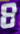
Number: 8